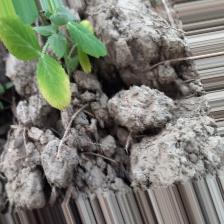
Label: Normal